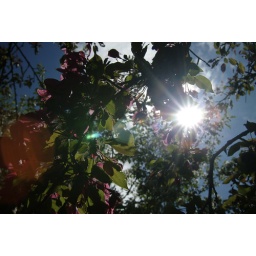
underneath a blooming apple tree